Southern Airways Flight 242

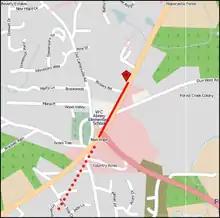
Approximate approach (dotted line), touchdown and rollout (solid line) of SA flight 242

The National Transportation Safety Board (NTSB) investigated the accident and concluded the following probable cause in its final report:The National Transportation Safety Board determines that the probable cause of this accident was the total and unique loss of thrust from both engines while the aircraft was penetrating an area of severe thunderstorms. The loss of thrust was caused by the ingestion of massive amounts of water and hail which in combination with thrust lever movement induced severe stalling in and major damage to the engine compressors.